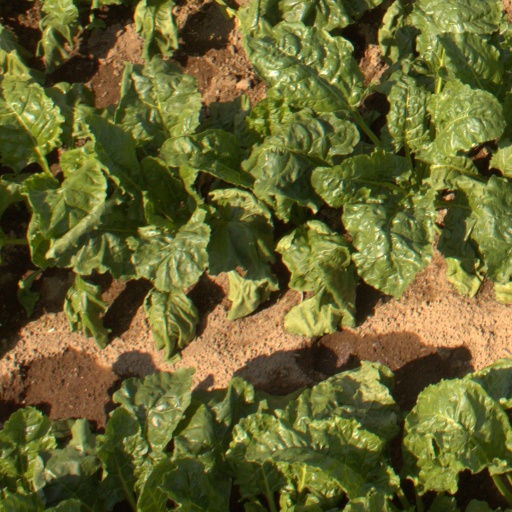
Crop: sugar beet